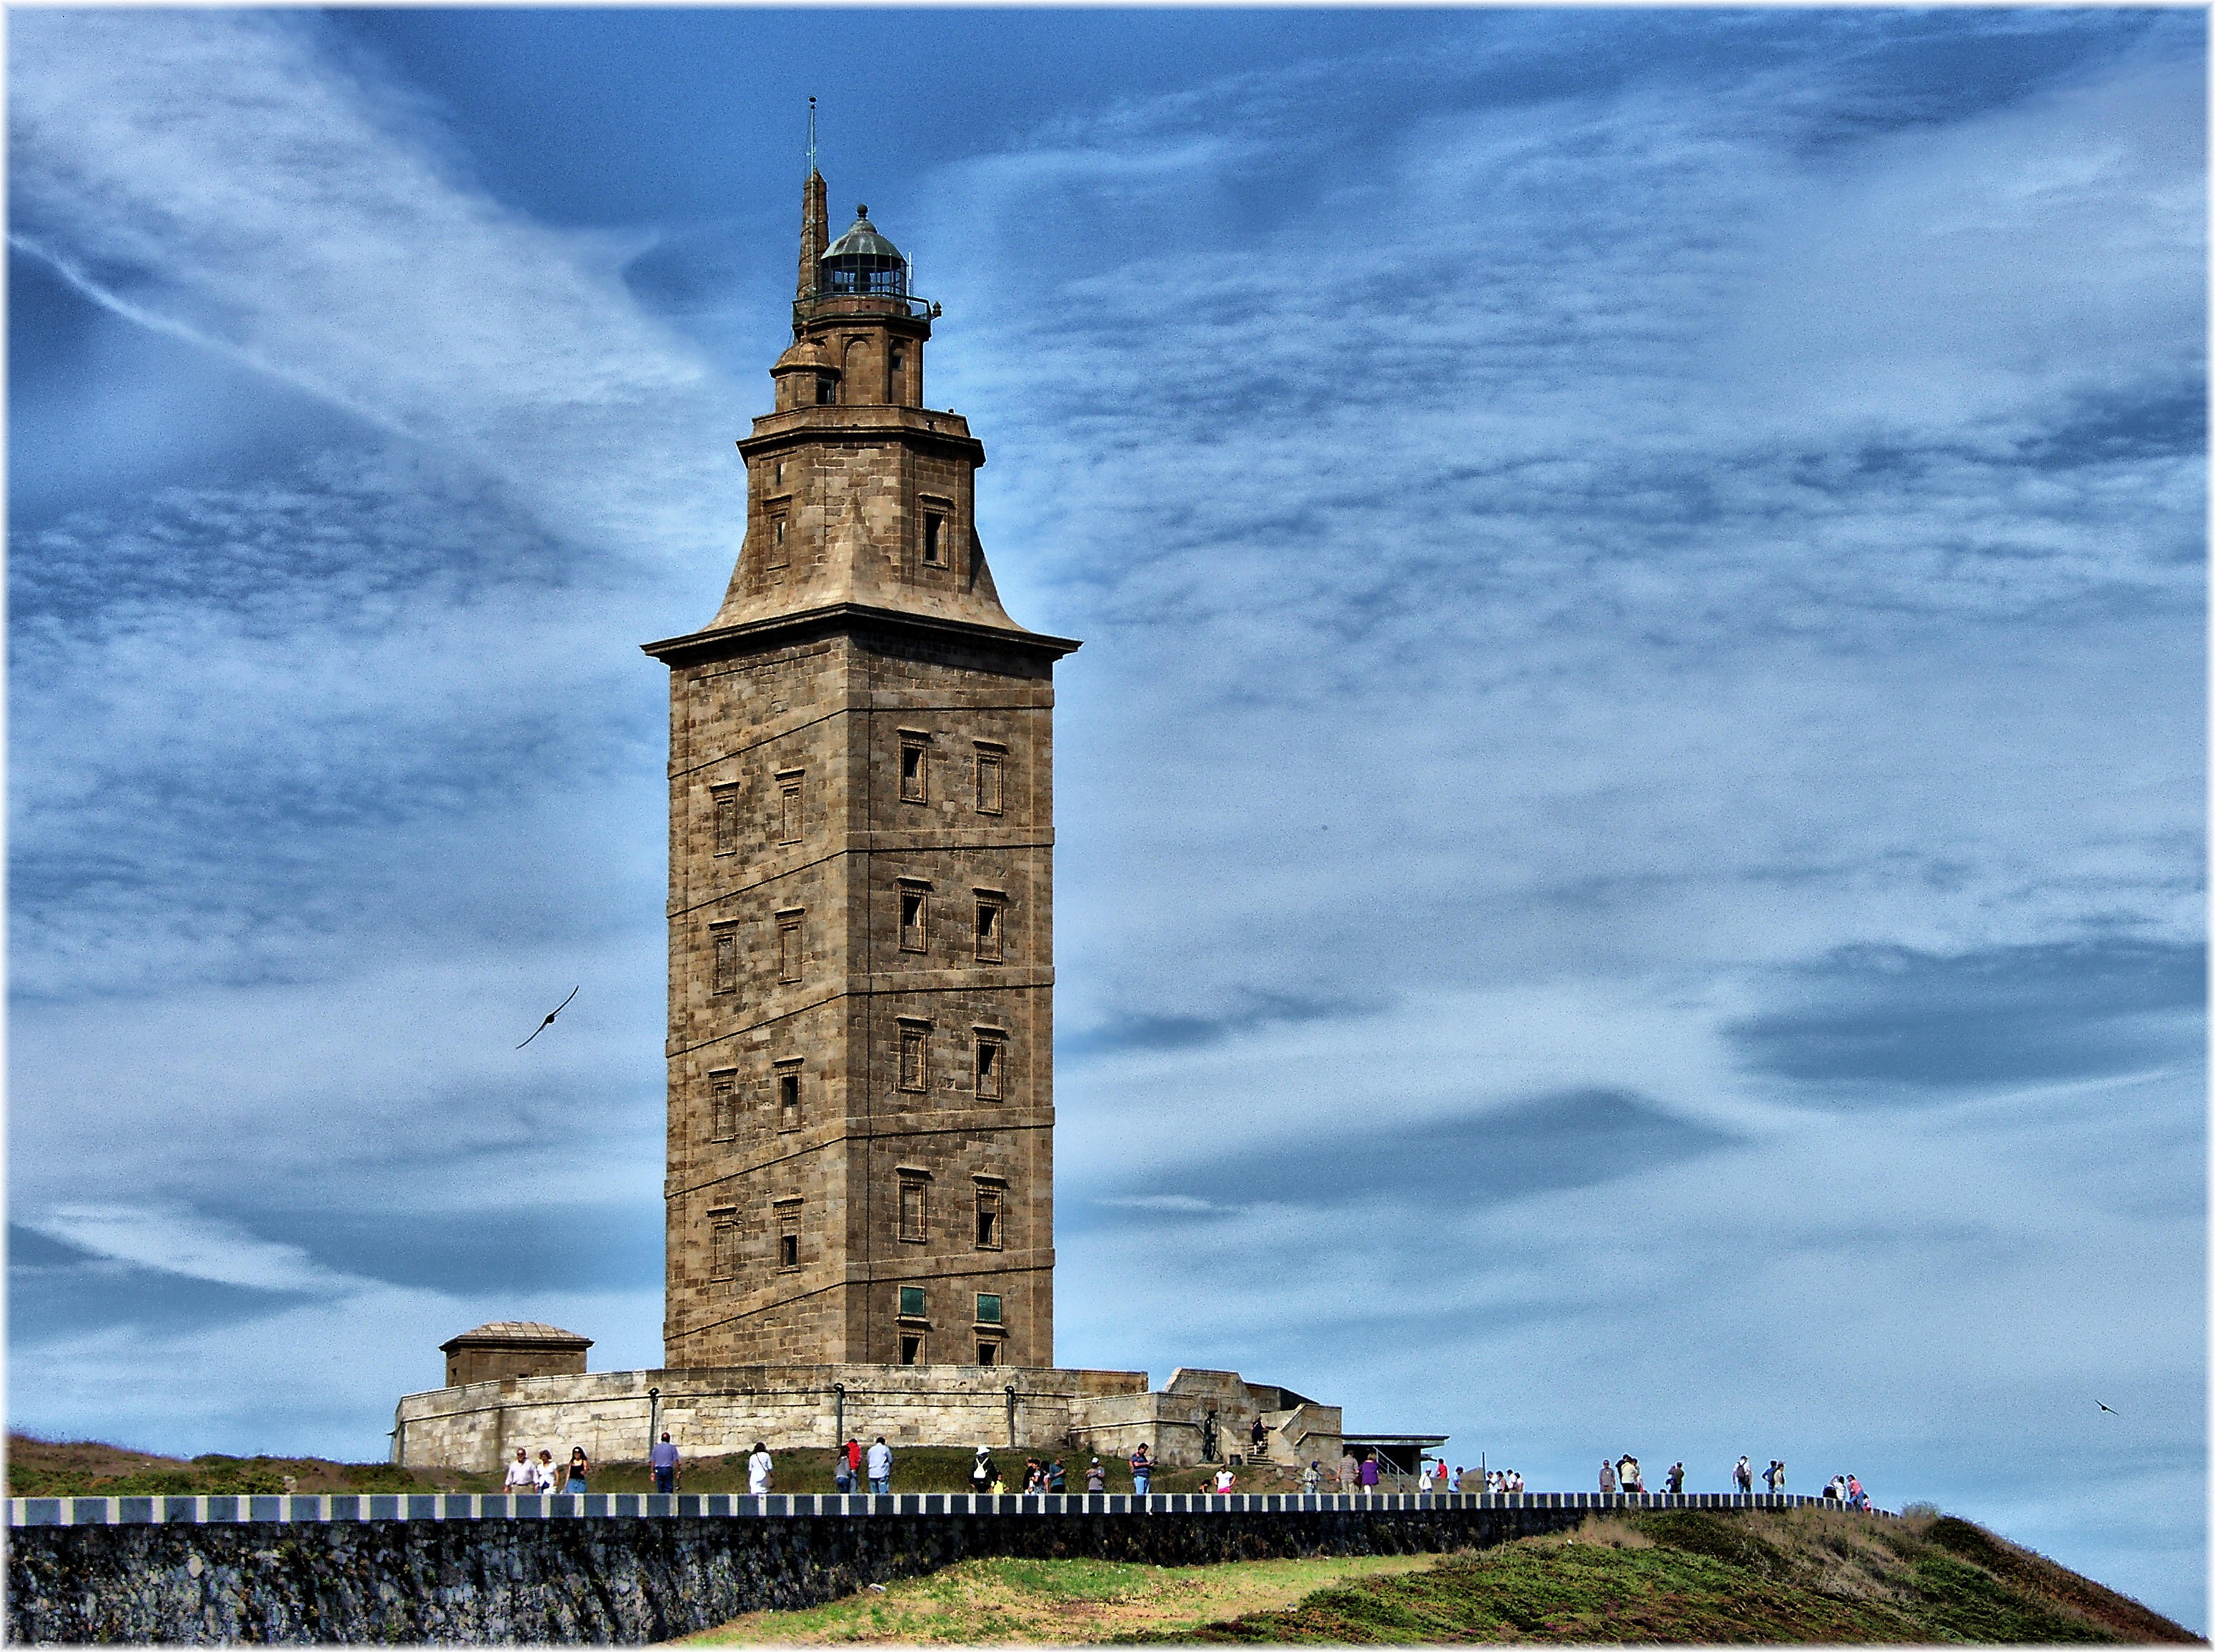
sea, coast, lighthouse, sky, monument, europe, tower, landmark, clock tower, bell tower, spain, steeple, europa, torre, espaa, galicia, acorua, faro, corua, galiza, parquedatorre, torredehercules, lacoruna